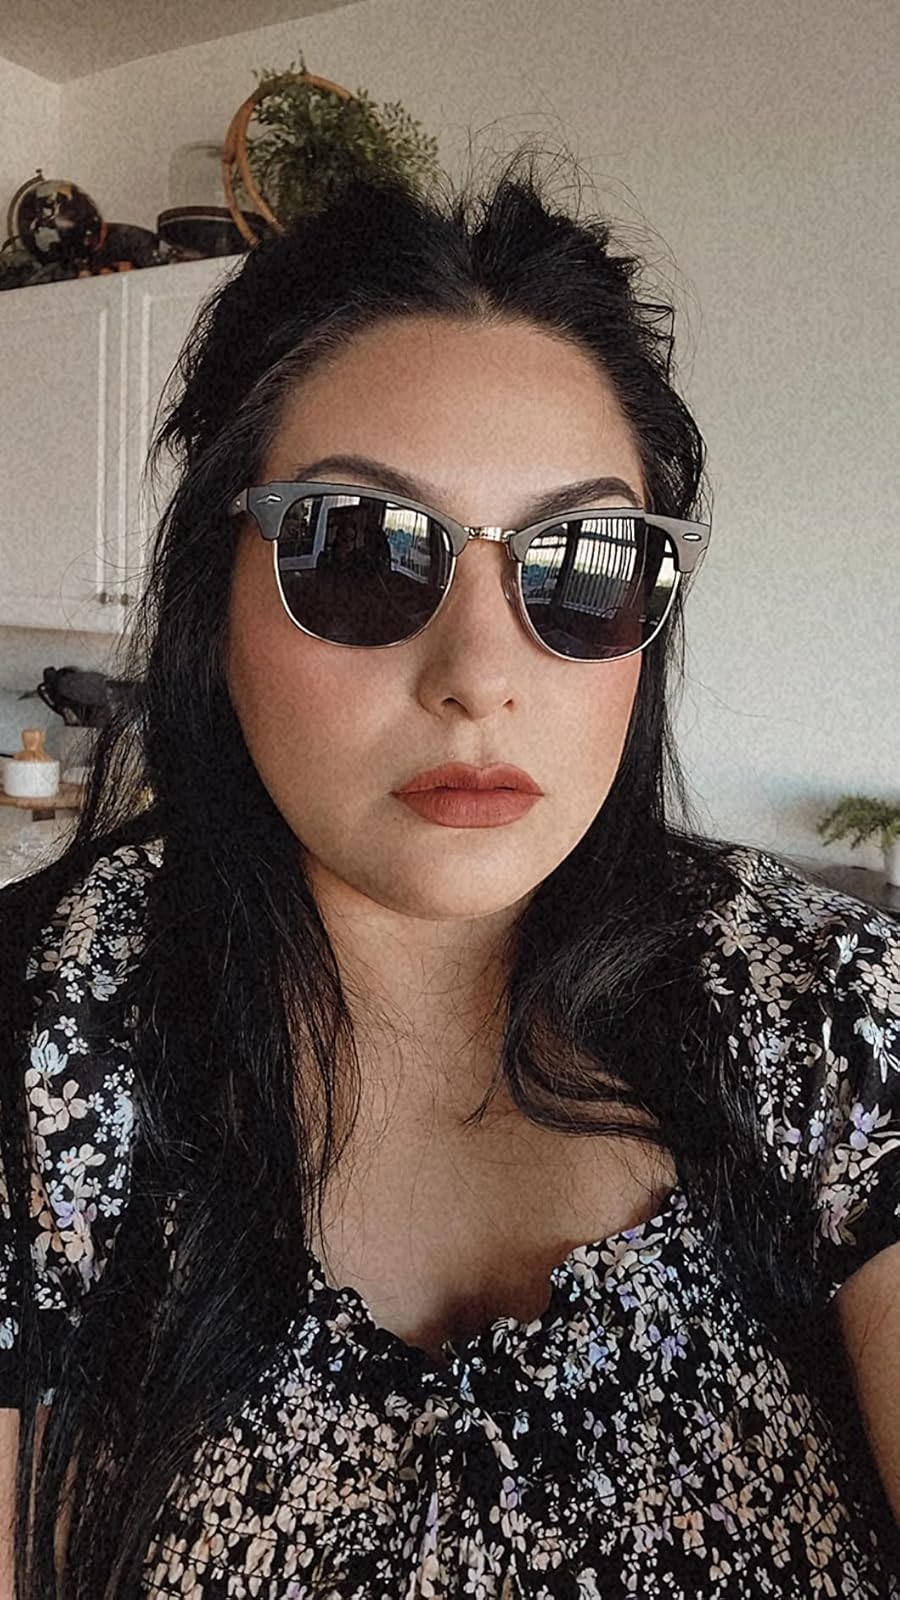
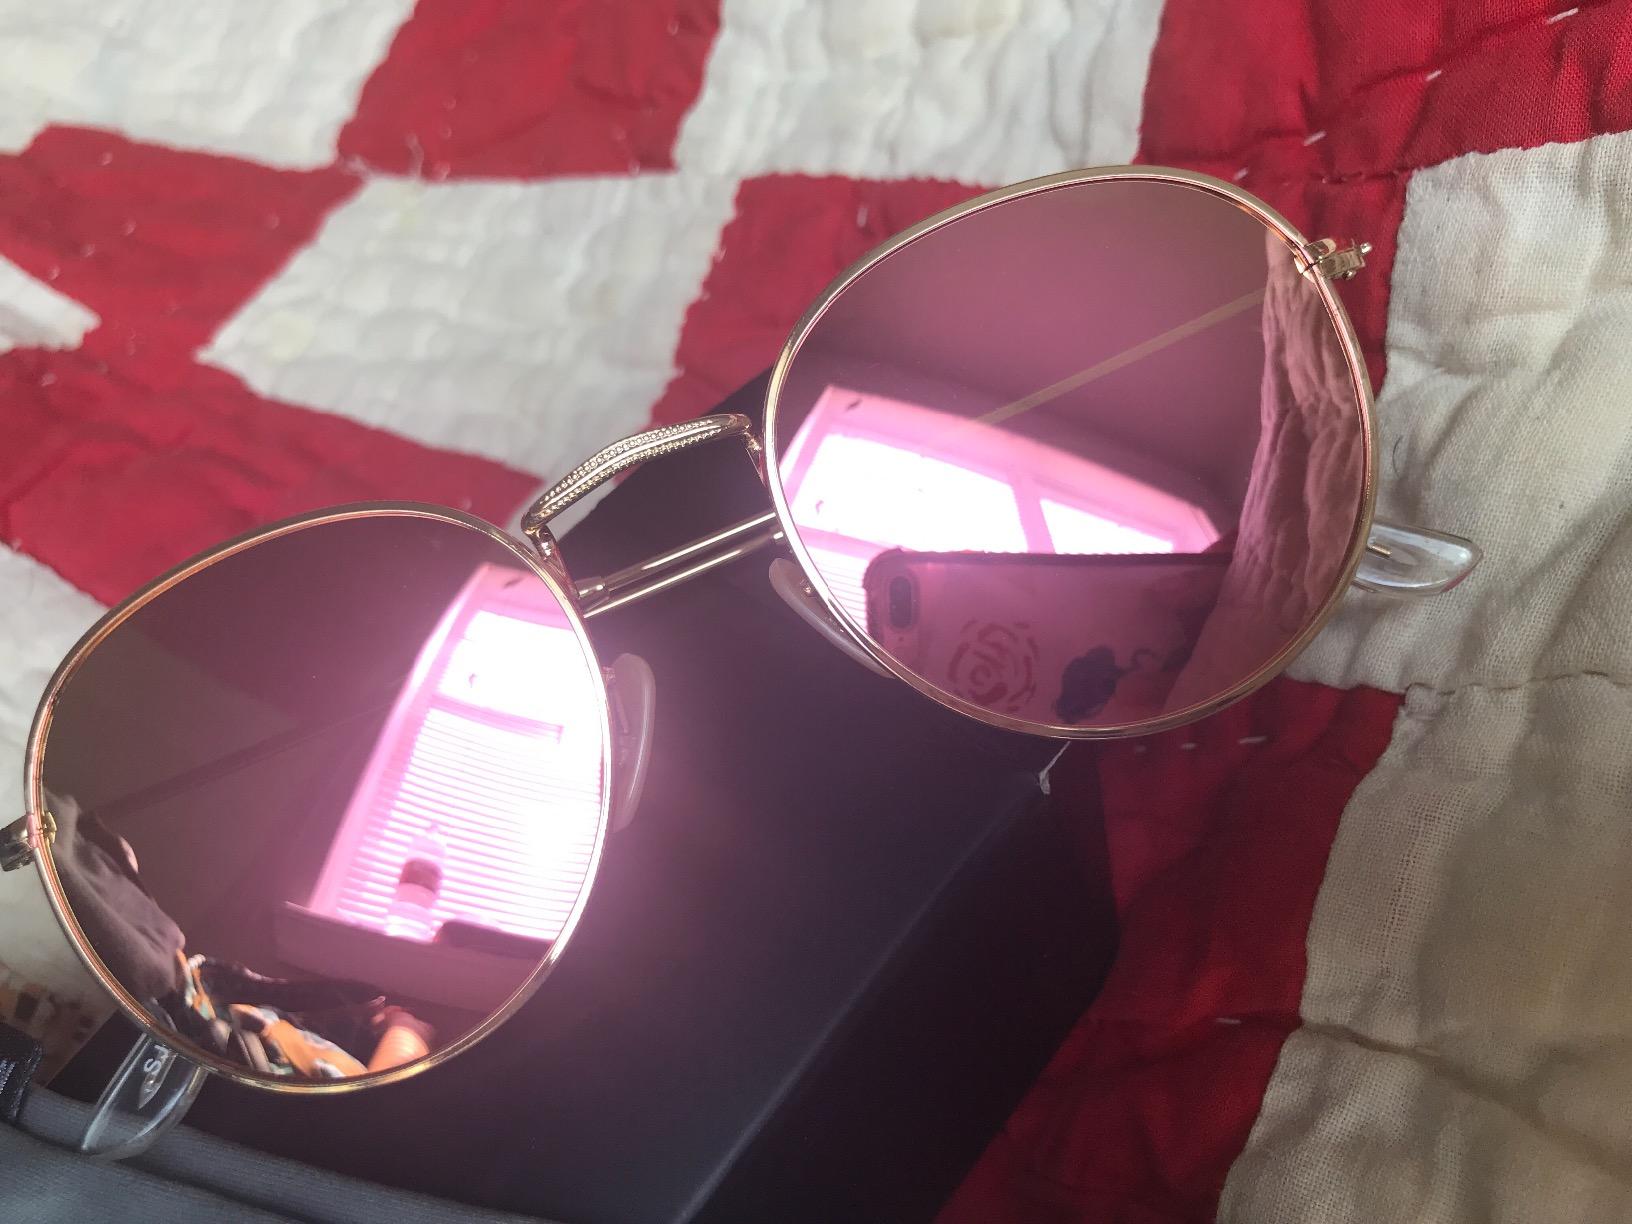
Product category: accessories_sunglasses
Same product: no